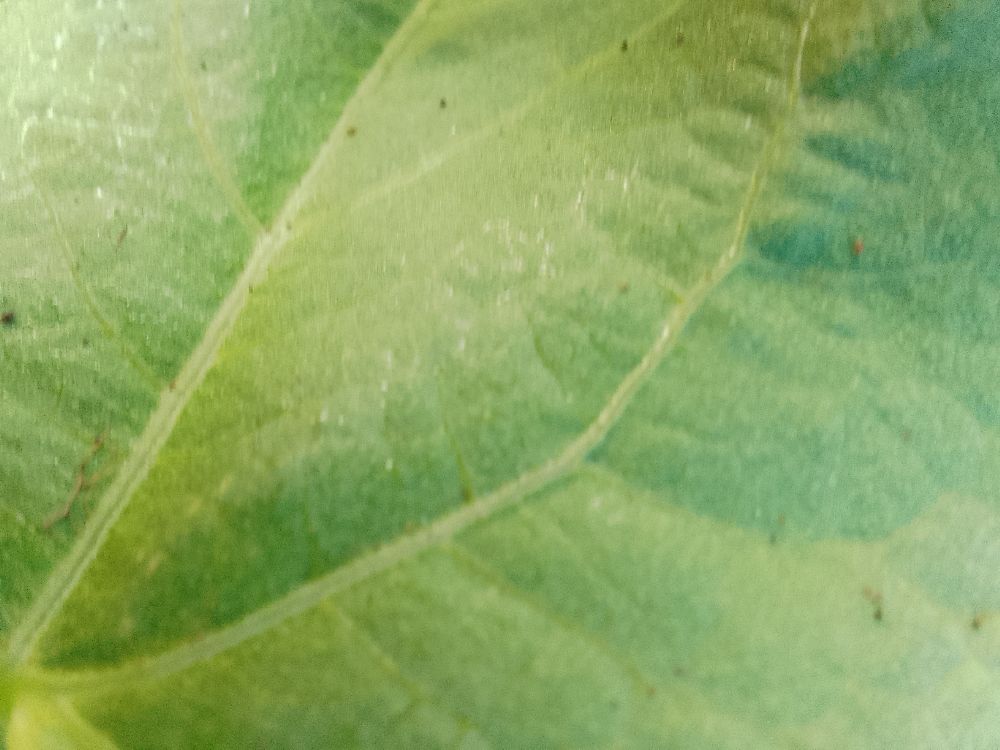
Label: healthy